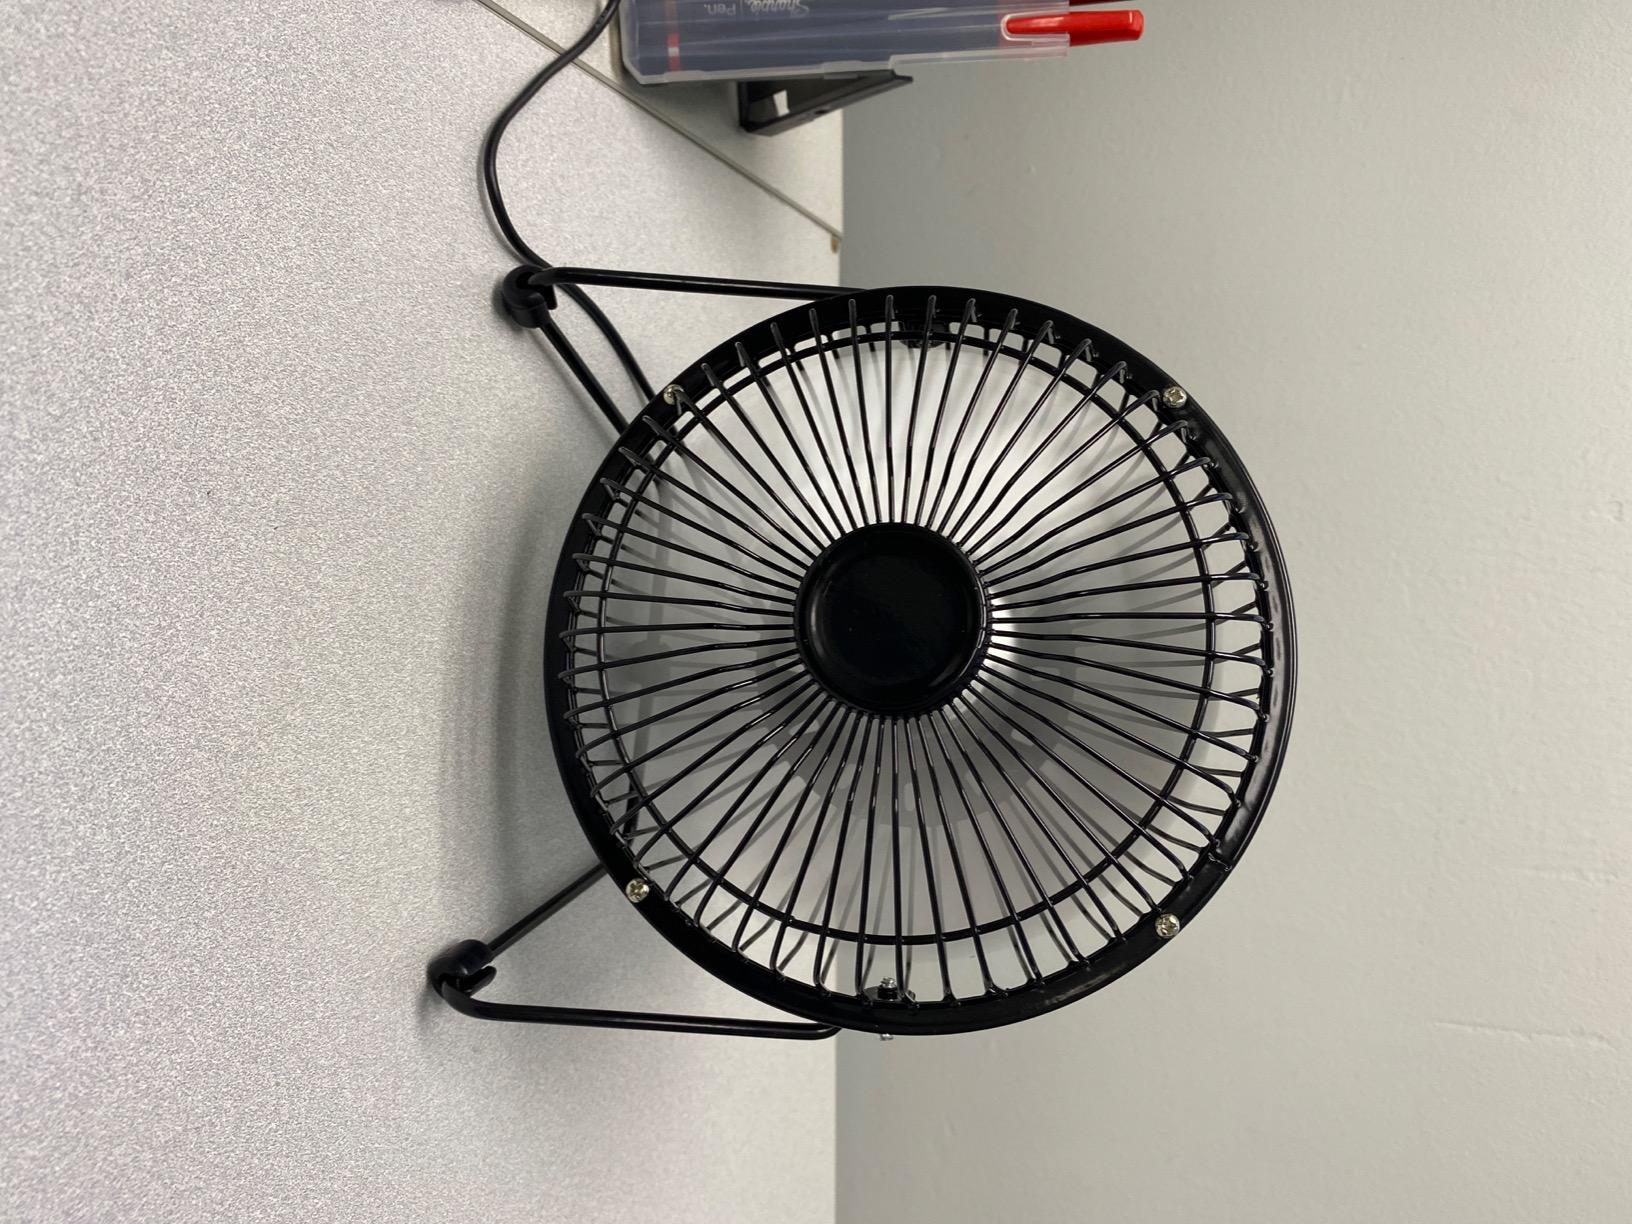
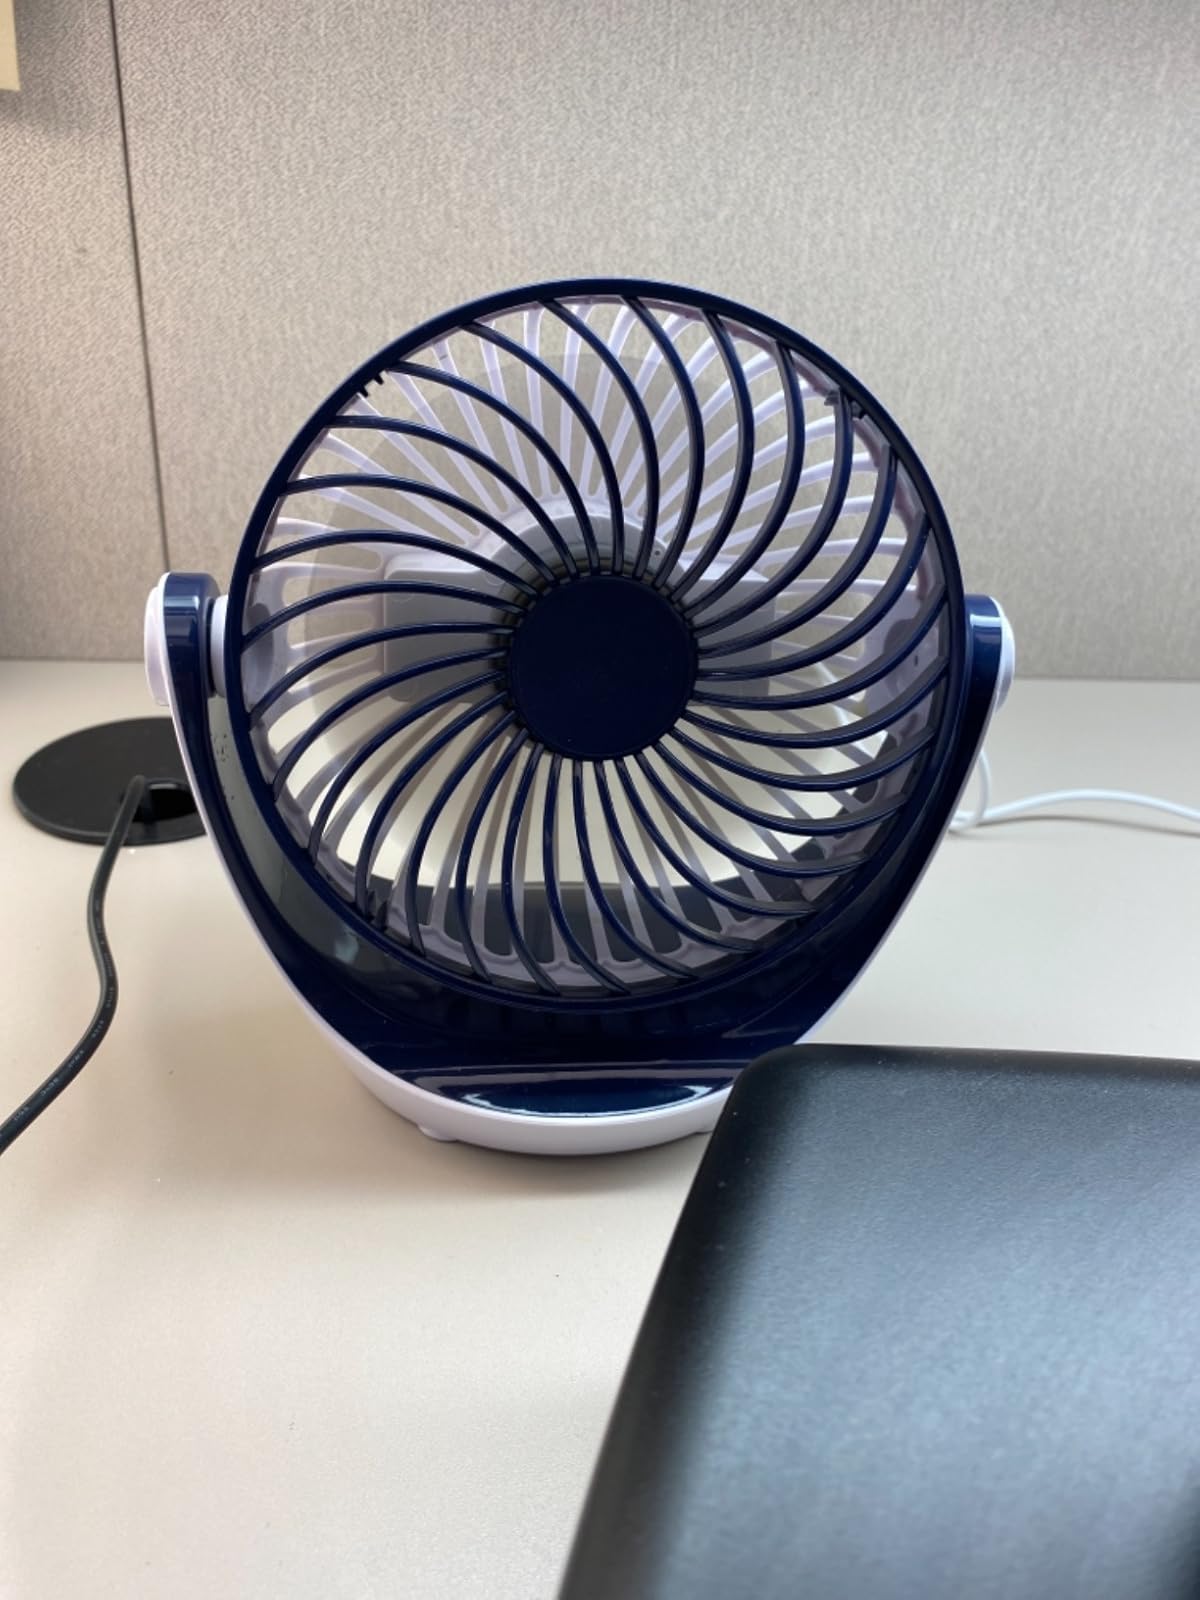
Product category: fan
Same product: no